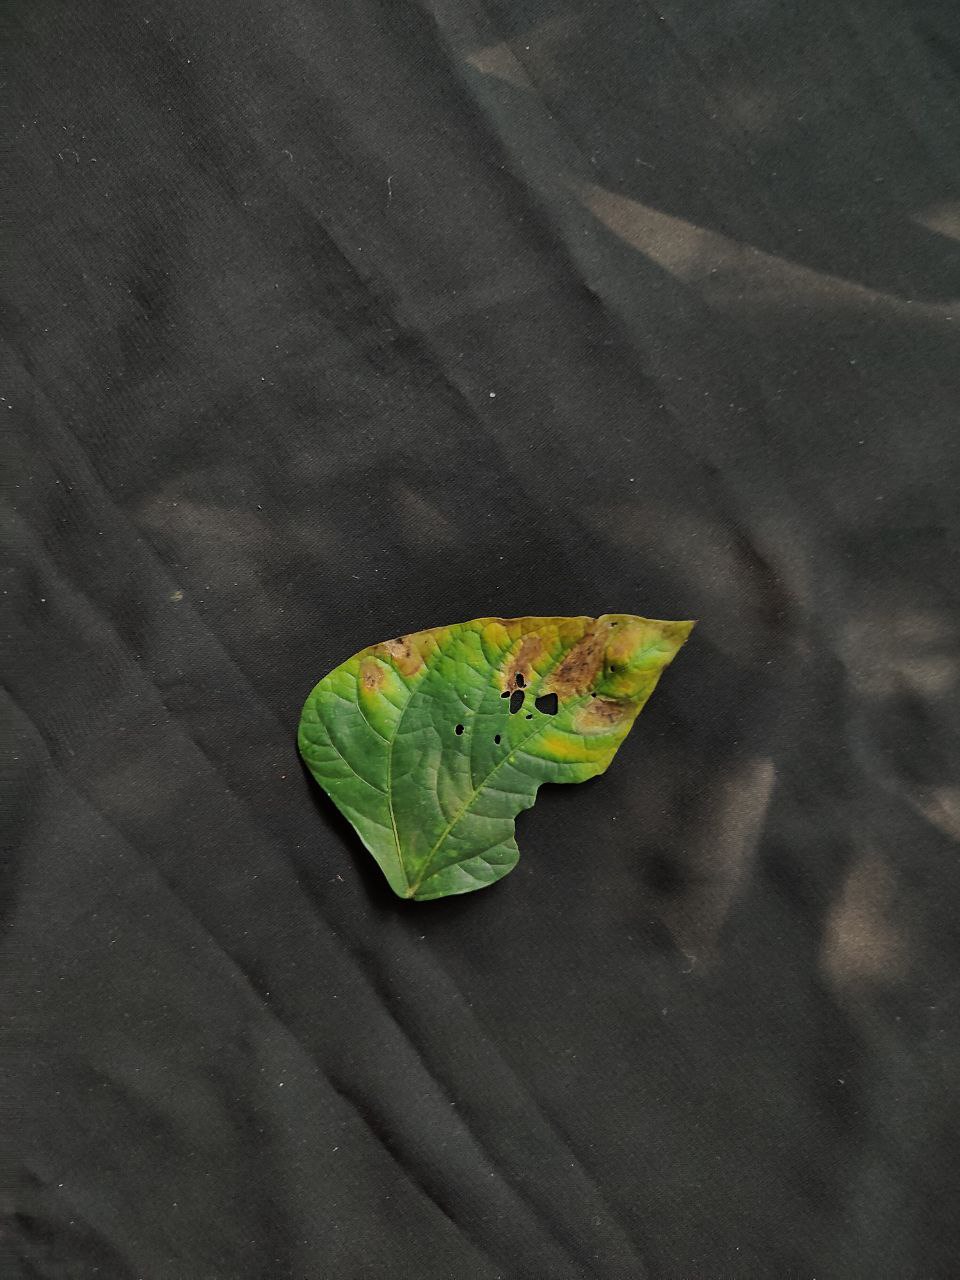
Crop: cowpea
Leaf condition: Bacterial wilt